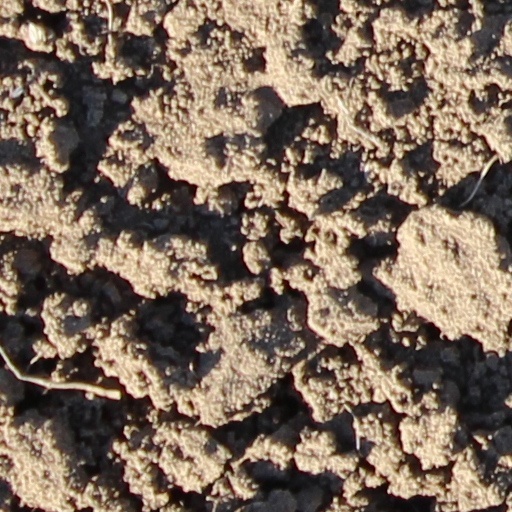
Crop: wheat